Loïc Loval

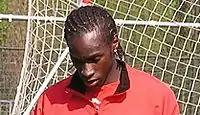

Loïc Loval Landré (born 28 September 1981) is a former professional footballer who played as a striker. He spent most of his career in the Netherlands for De Graafschap, Go Ahead Eagles and FC Utrecht. Born in mainland France, he was an international for the Guadeloupean national team.